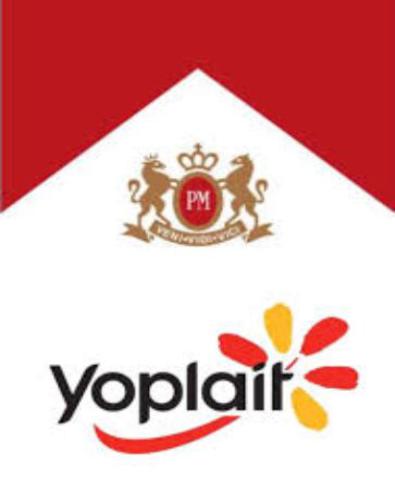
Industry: Leisure